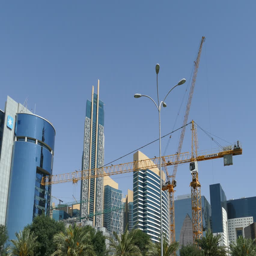
construction at a new skyscraper